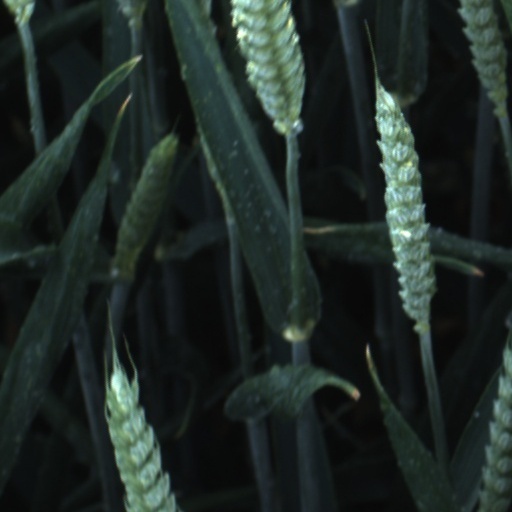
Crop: wheat